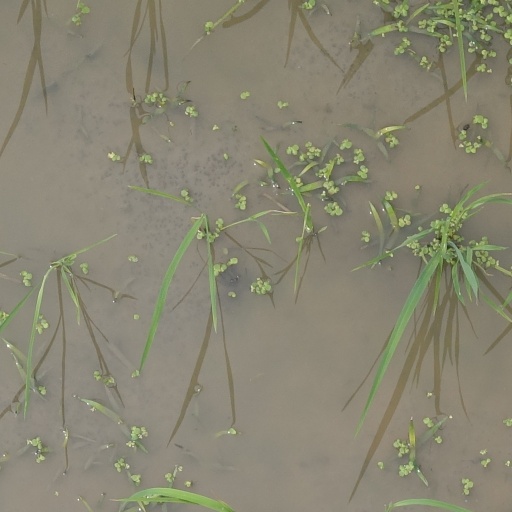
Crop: rice